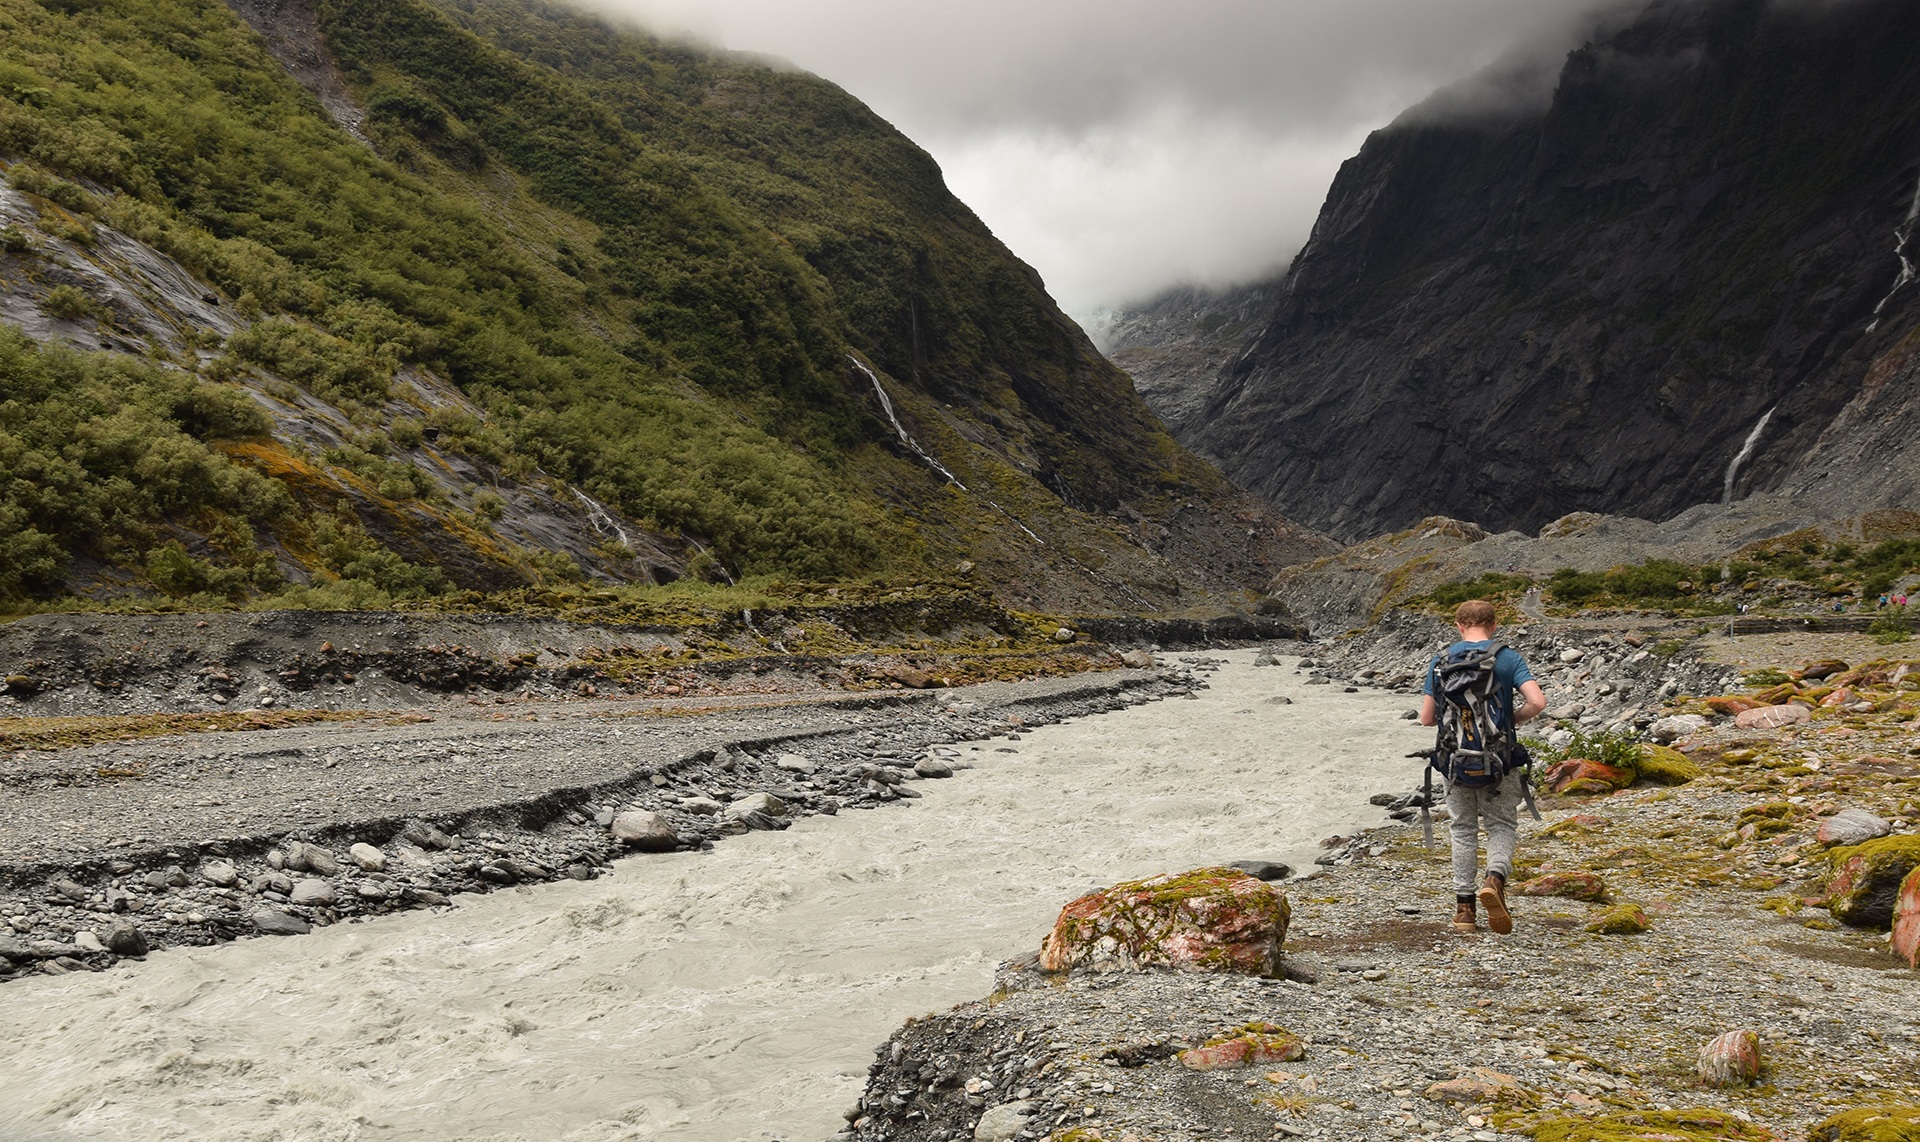
landscape, nature, rock, wilderness, walking, mountain, fog, hiking, hill, adventure, river, valley, mountain range, tourist, travel, hike, freedom, tourism, ridge, activity, la, geology, sports, backpacking, top, loch, wadi, landform, mountain pass, mountainous landforms, geological phenomenon